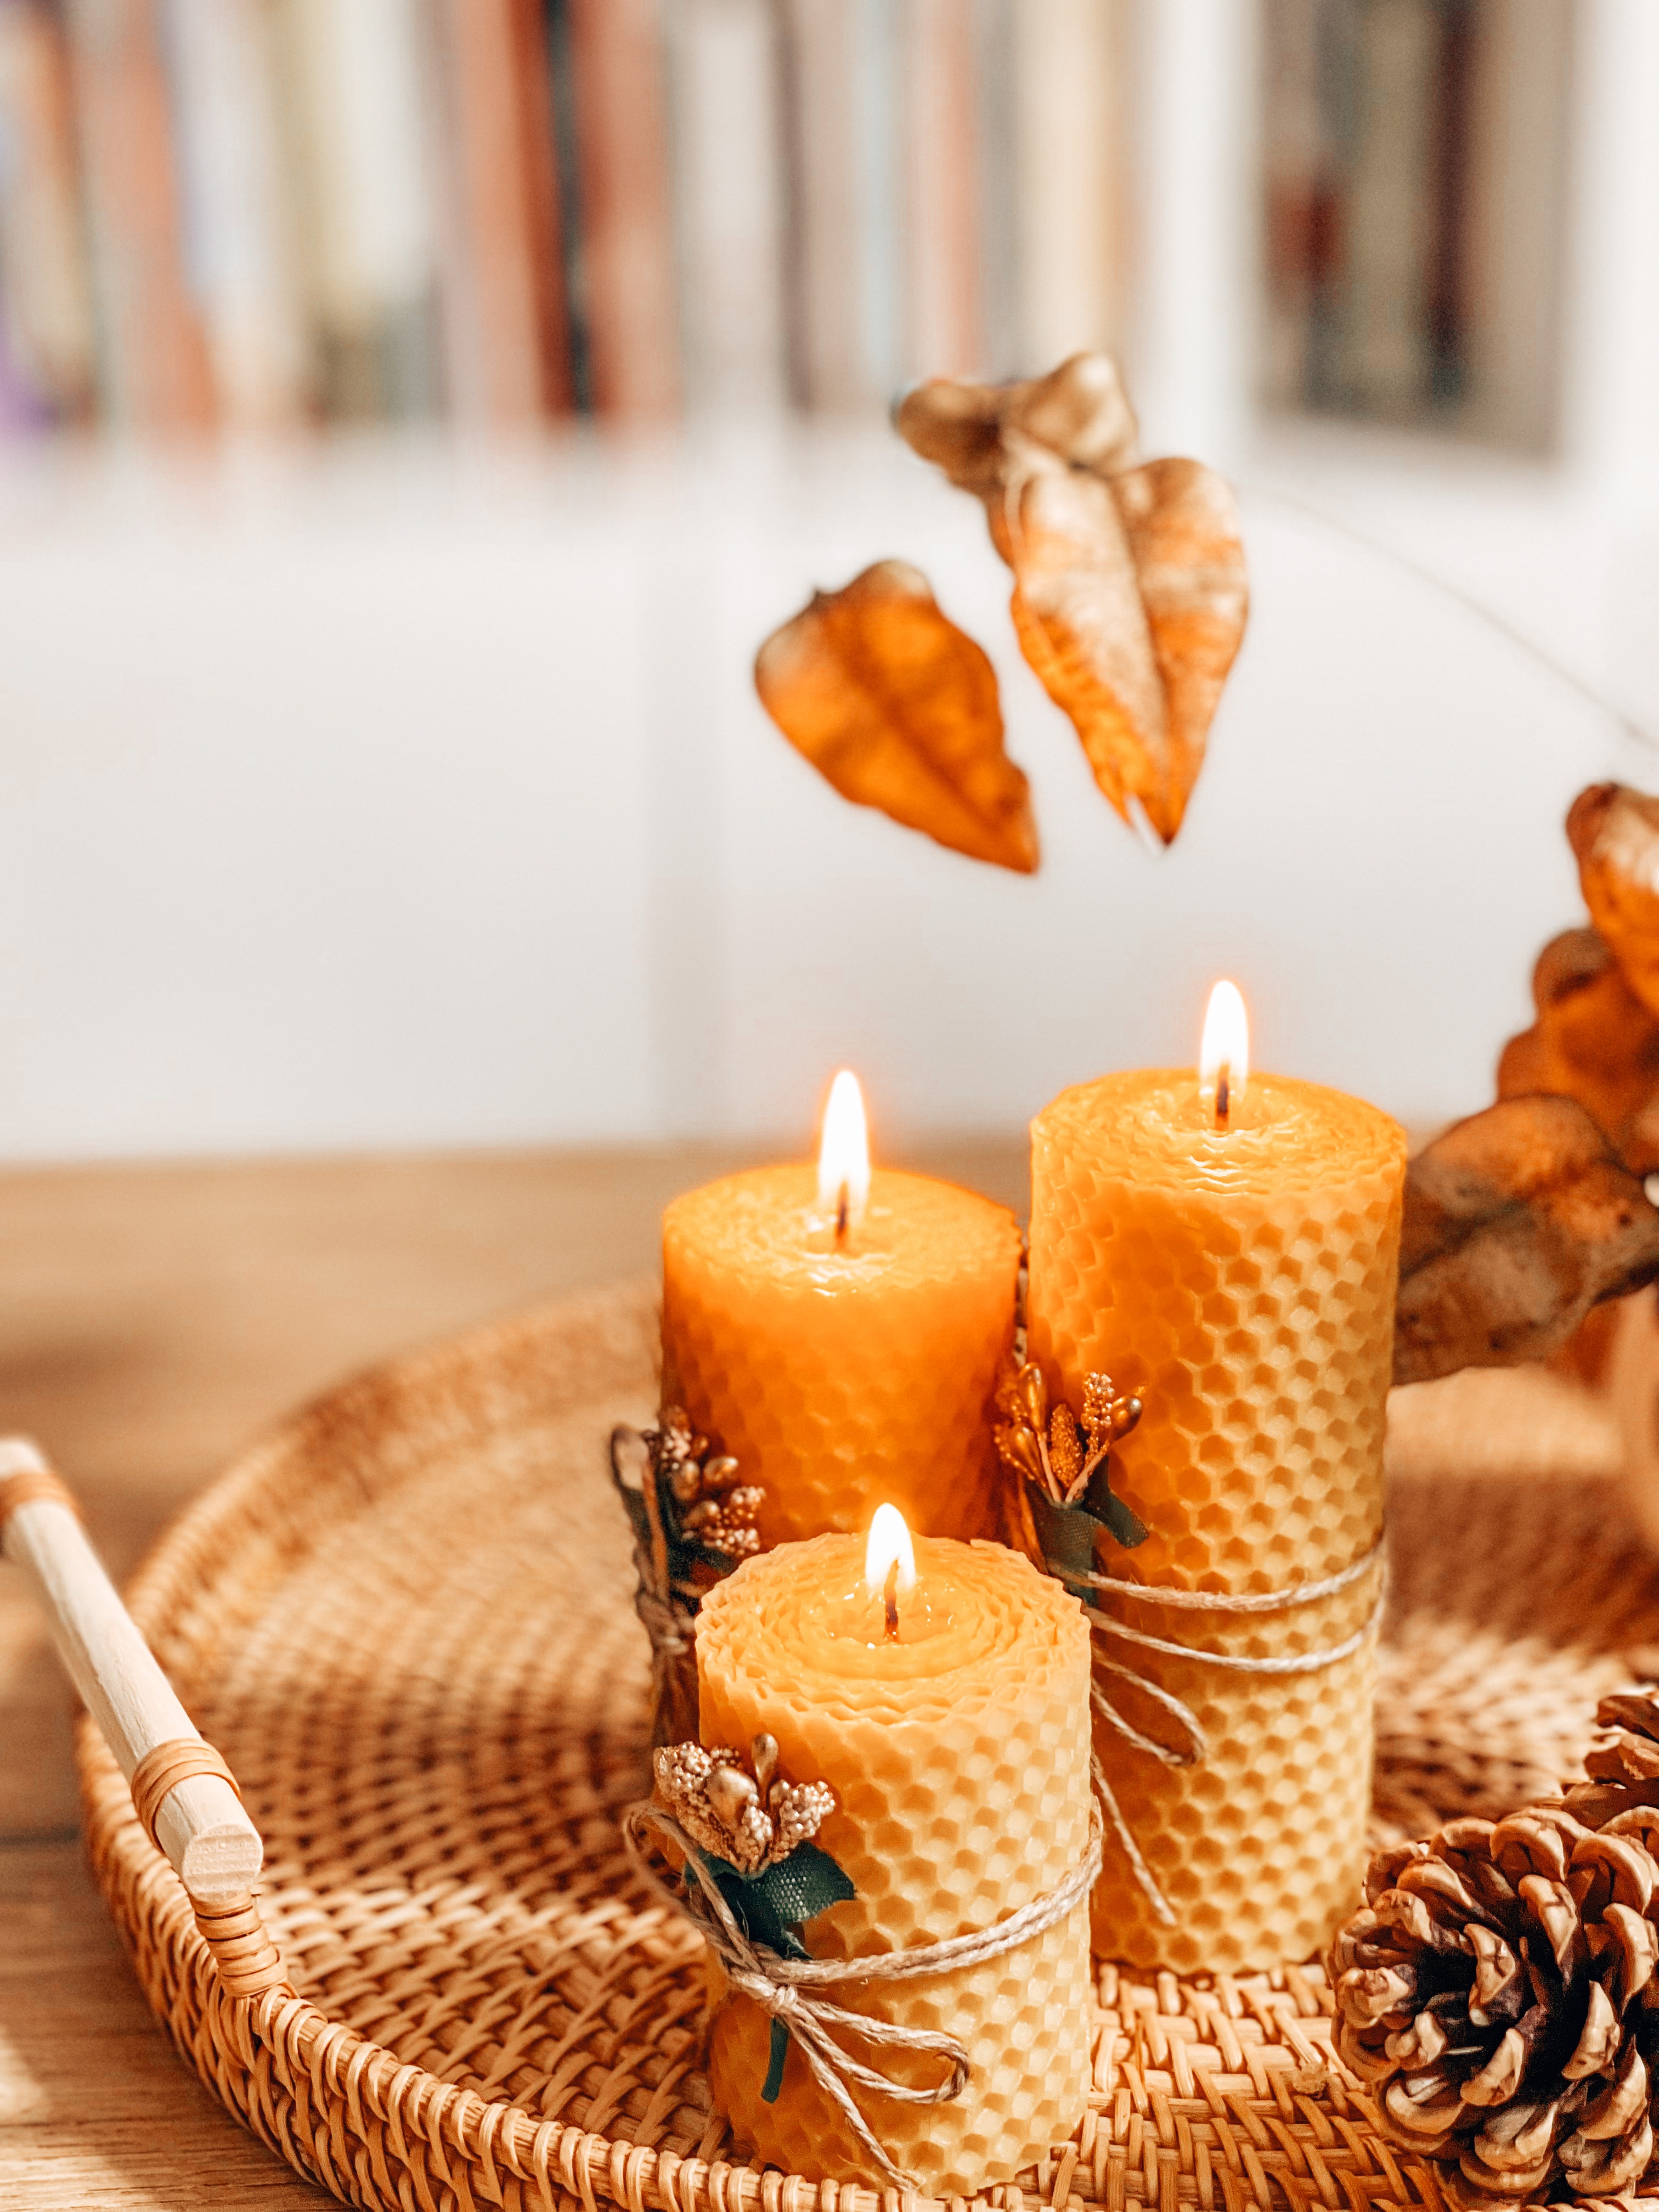
flower, candle, table, wax, orange, cuisine, tableware, baked goods, flame, fire, sweetness, food, dish, event, holiday, birthday, tablecloth, birthday cake, dessert, baking, heat, cake decorating, interior design, still life, candle holder, icing, peach, sugar cake, still life photography, Cake decorating supply, fashion accessory, finger food, serveware, wood, birthday candle, cake, plate